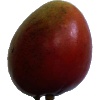
Label: red_mango